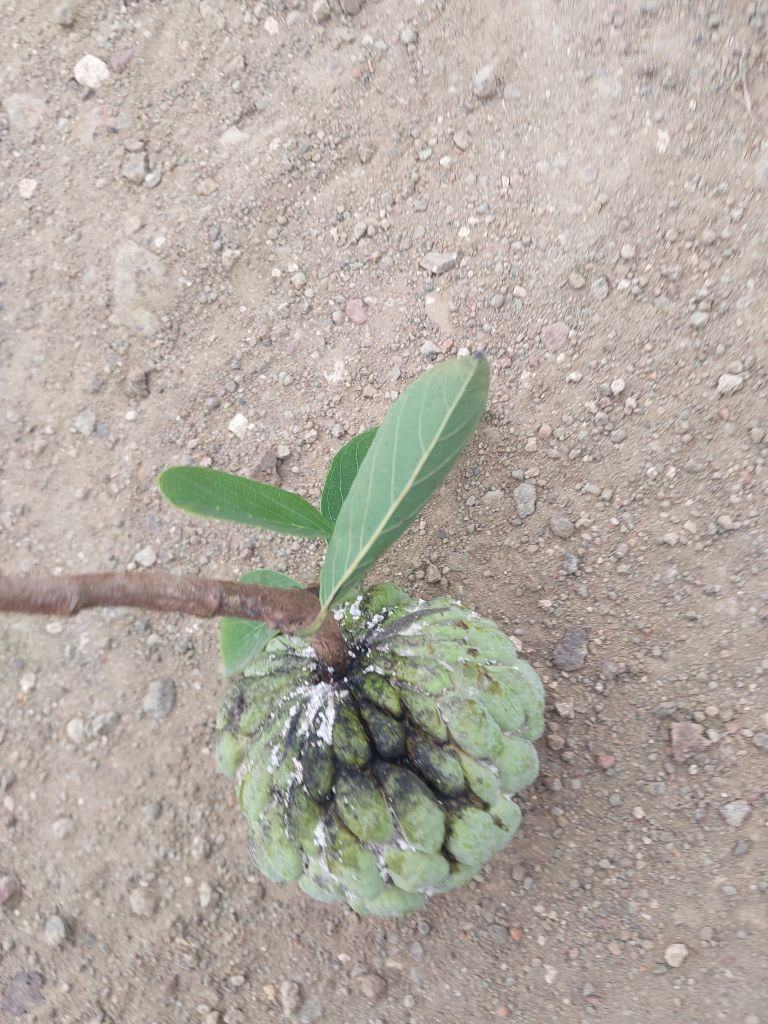
Disease label: Athracnose